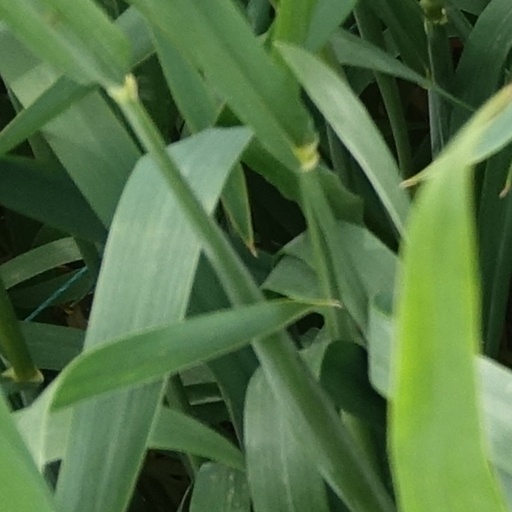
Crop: wheat